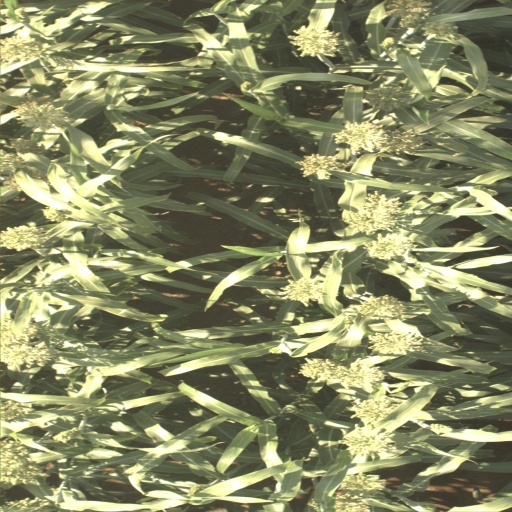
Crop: sorghum